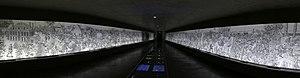
Reproduction de la frise de Joe Sacco, ""La Grande Guerre, le premier jour de la bataille de la Somme"" au musée ""14-18 Batailles de la Somme"" de Thiepval"
Le mémorial franco-britannique est un monument commémoratif de la Première Guerre mondiale, situé sur le territoire de la commune d'Authuille, à proximité du village de Thiepval, dans le département de la Somme. Il est dédié aux armées franco-britanniques et aux soldats britanniques disparus pendant la bataille de la Somme au cours du second semestre de 1916. Un cimetière militaire où sont inhumés des soldats français et britanniques se trouve à ses pieds. Un centre d'accueil et d'interprétation a été construit à l'entrée du site.